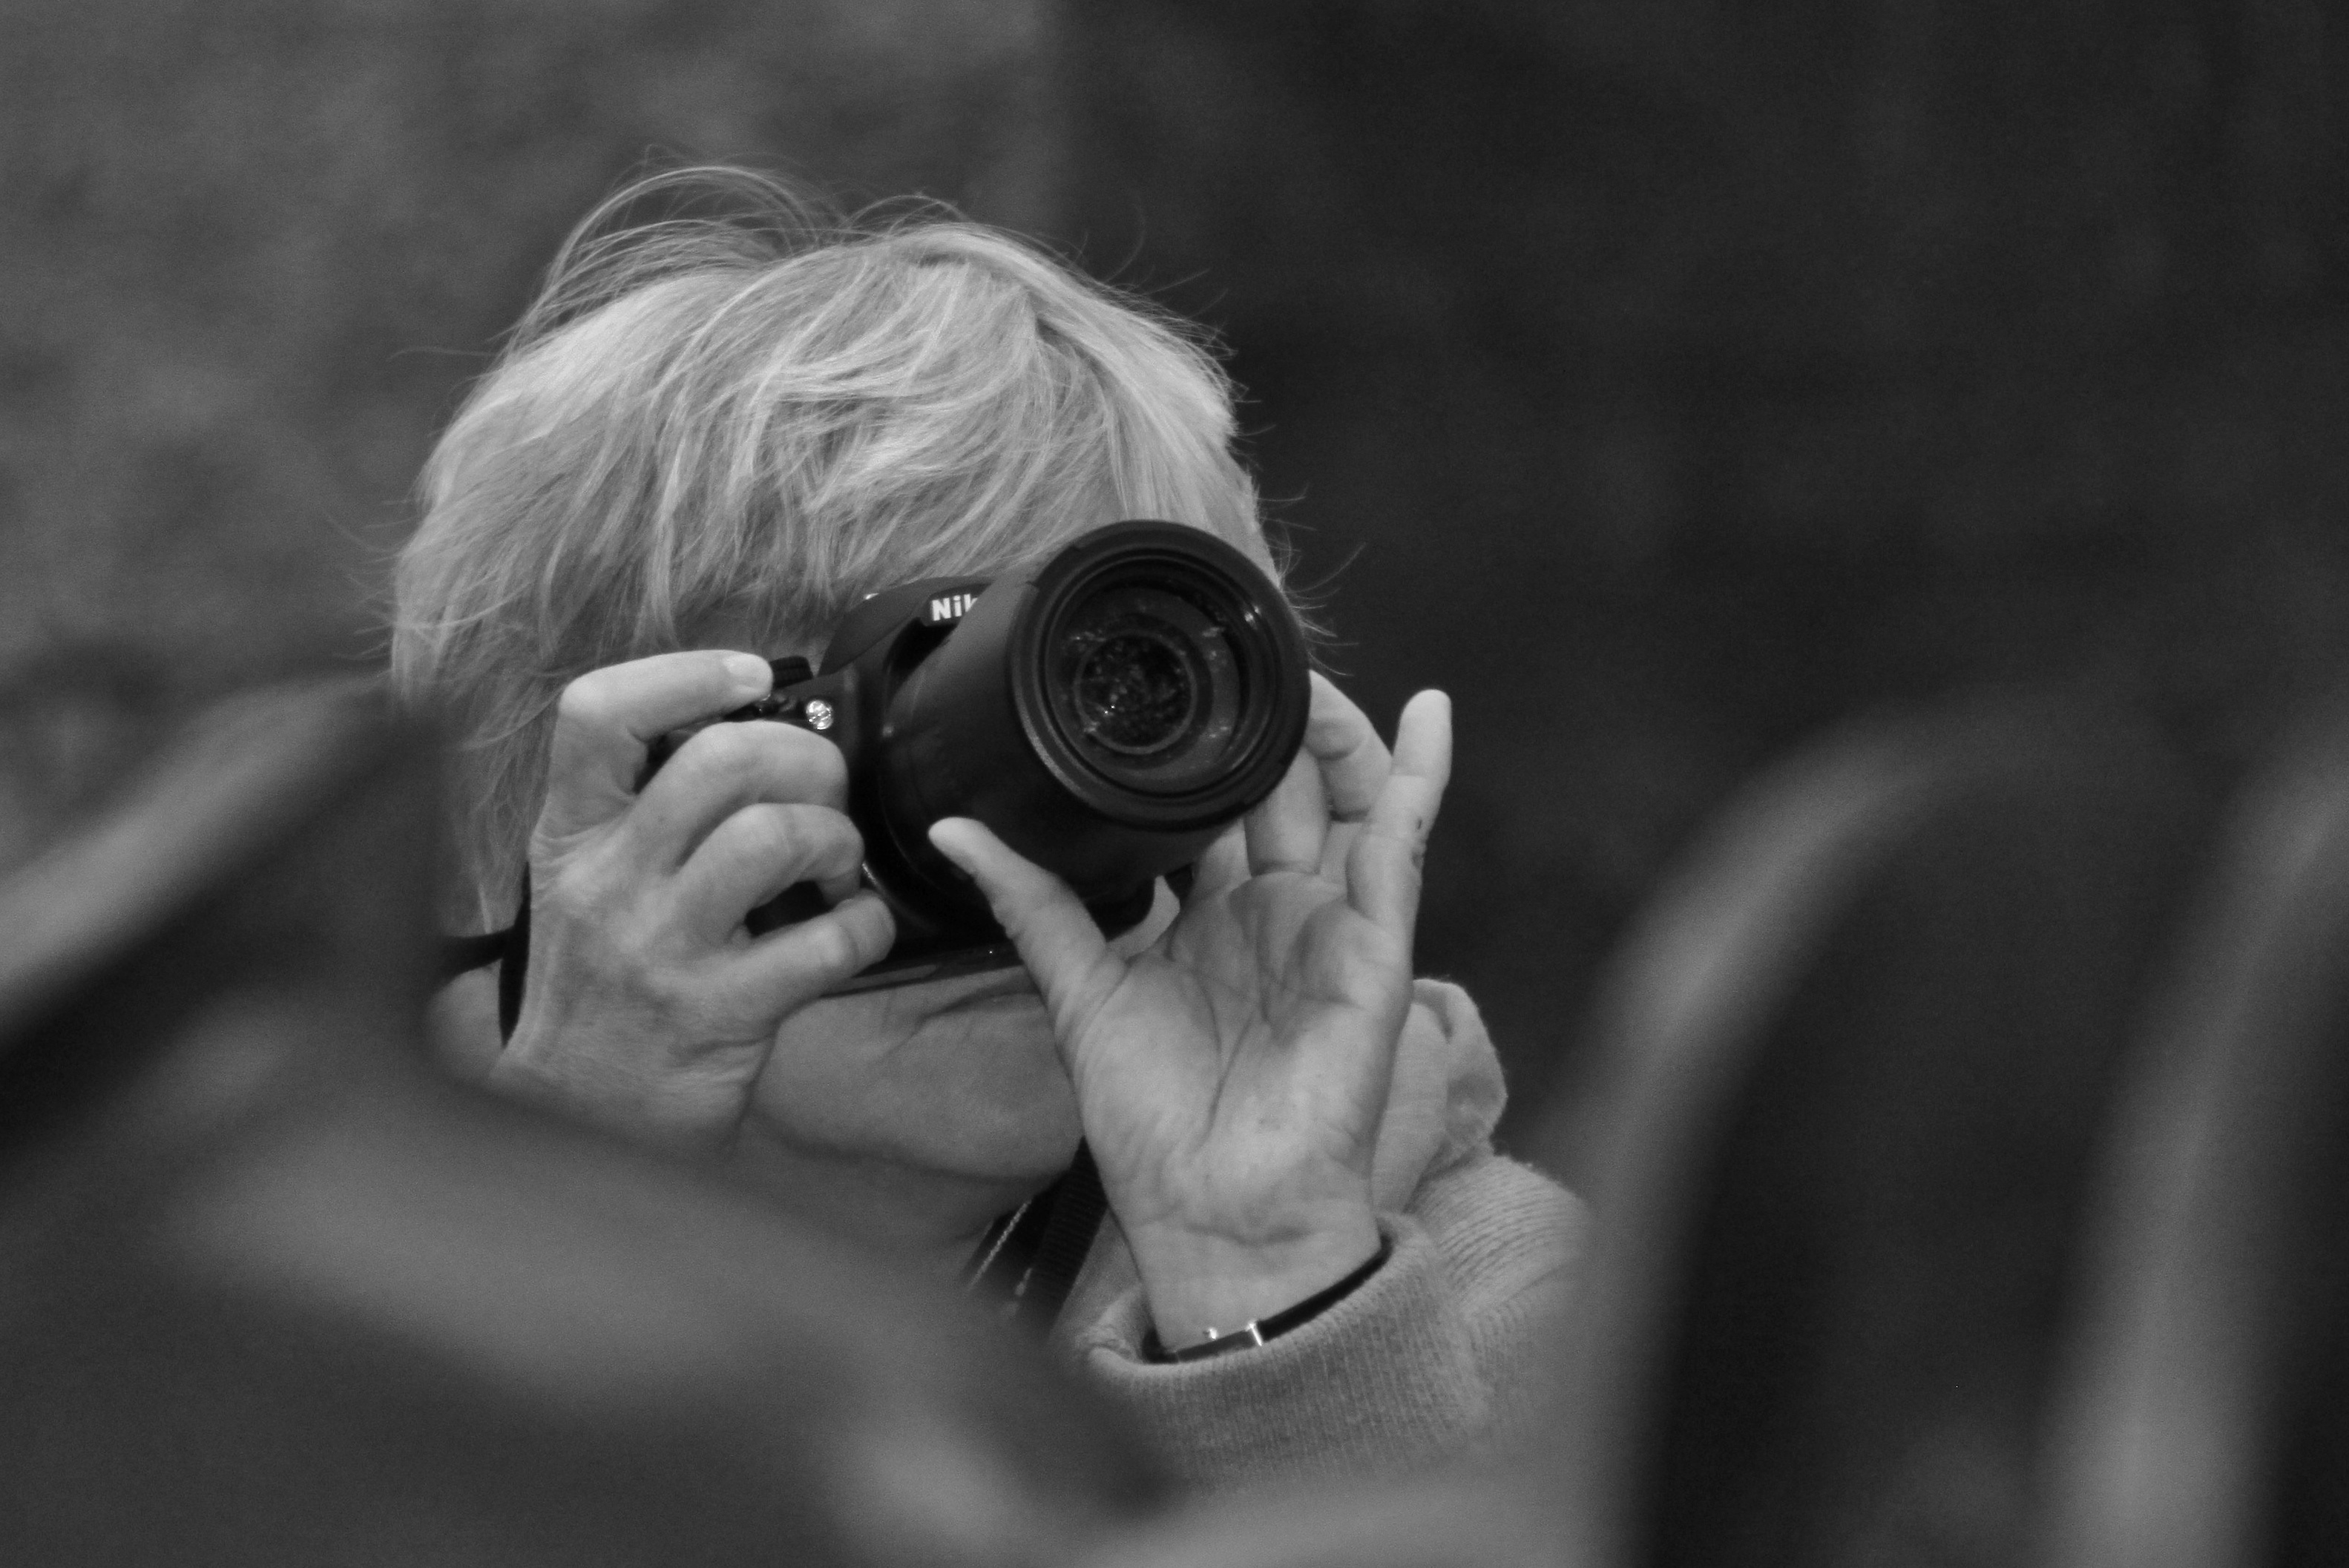
hand, person, record, black and white, woman, technology, white, camera, photography, photographer, portrait, lens, darkness, set, black, monochrome, close up, digital camera, hands, eye, glasses, head, photograph, zoom, keep, emotion, slr camera, reporter, in action, documentation, monochrome photography, portrait photography, single lens reflex camera